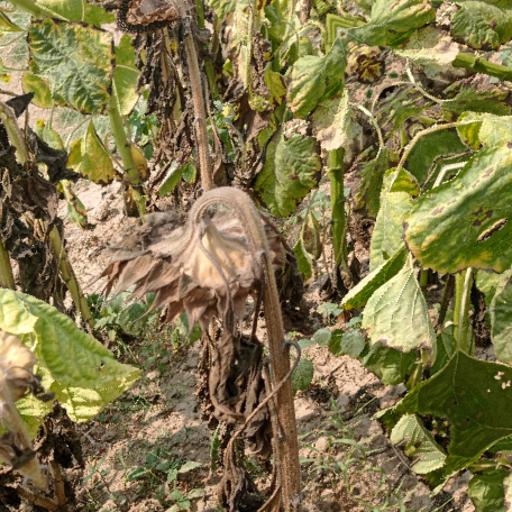
Label: Gray_mold